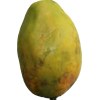
Label: papaya